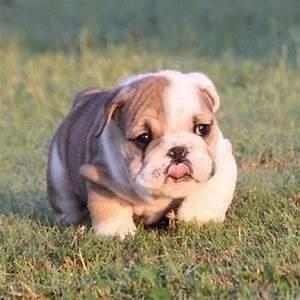
dog